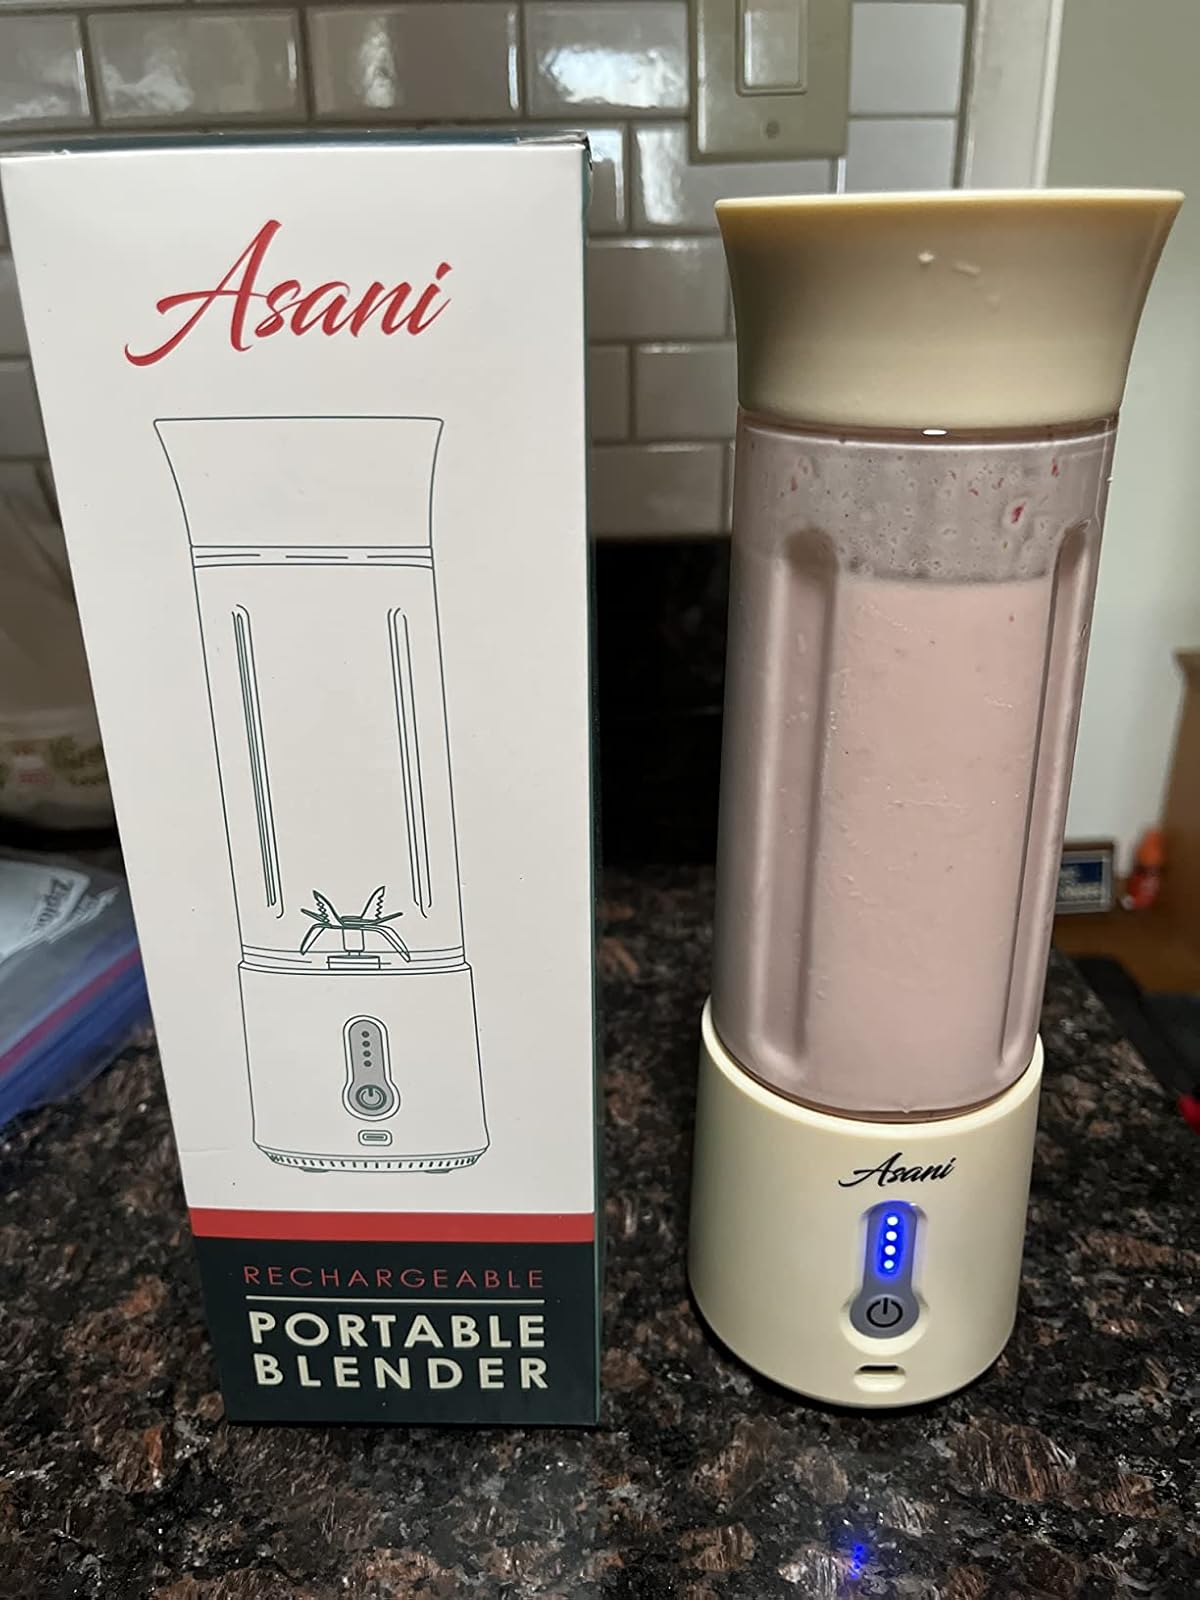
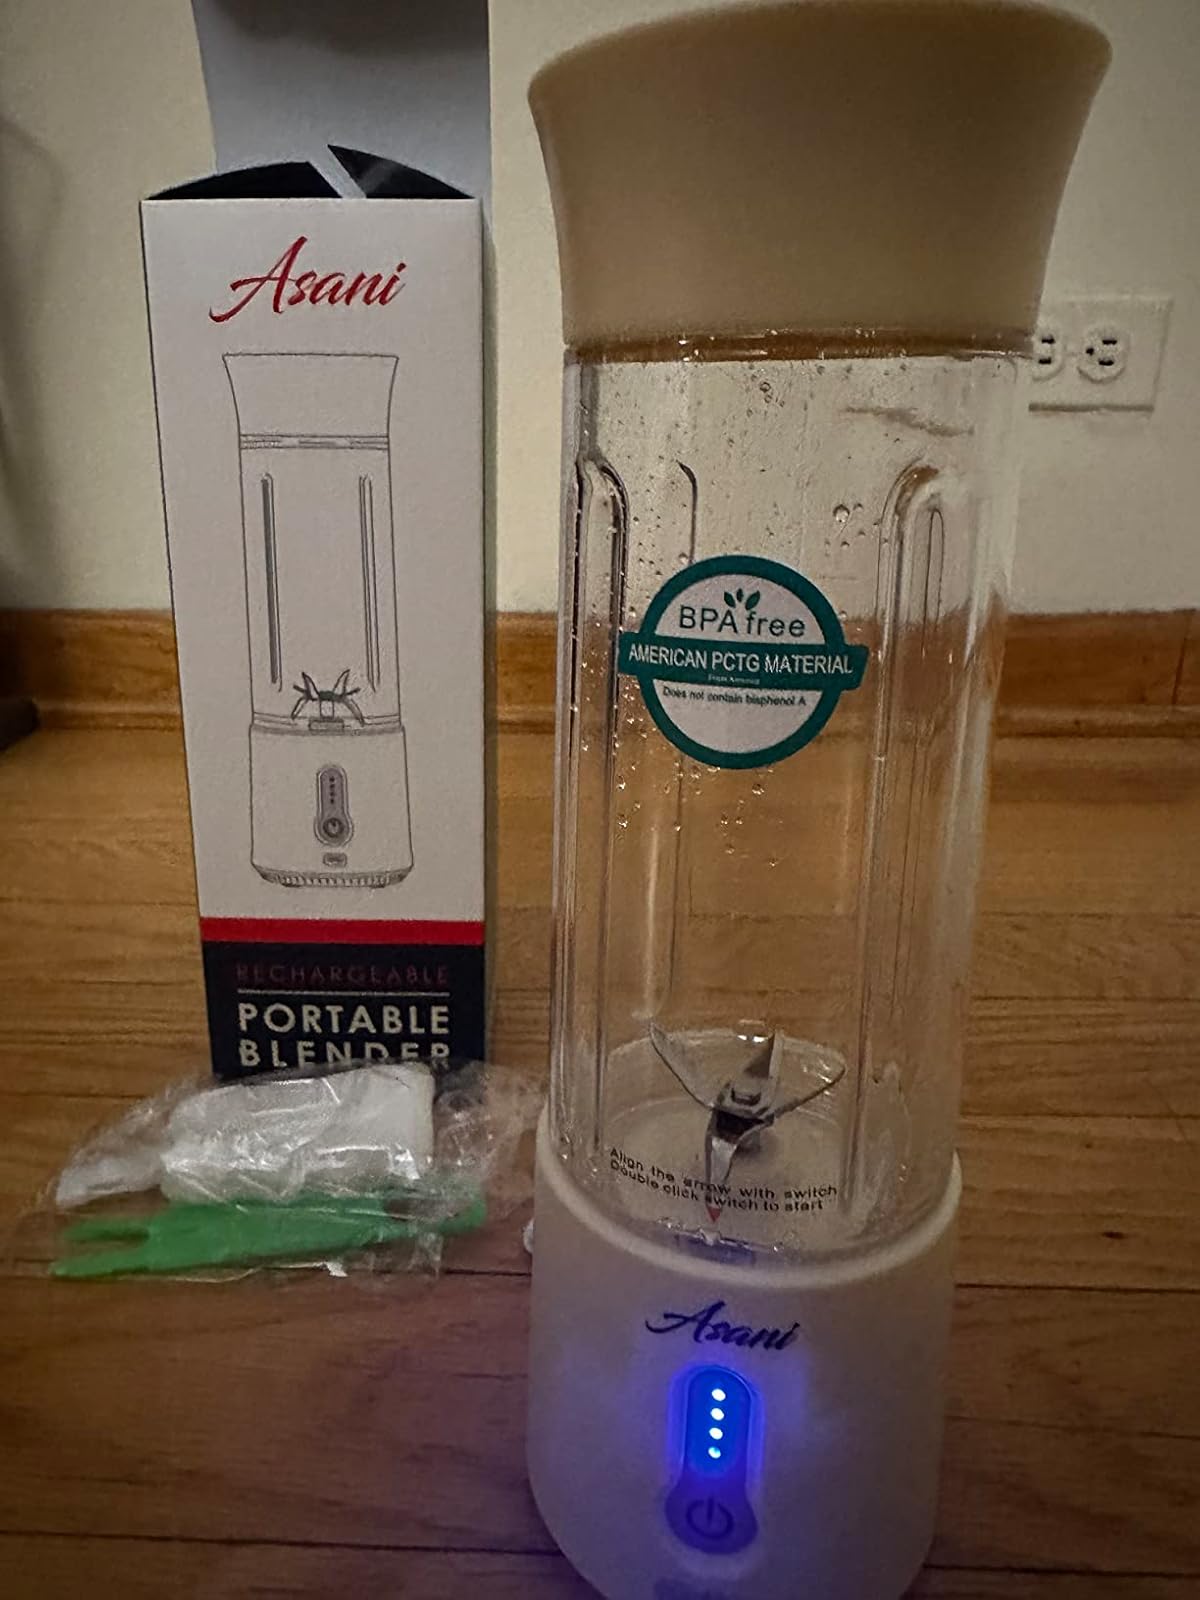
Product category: items_blender
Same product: yes